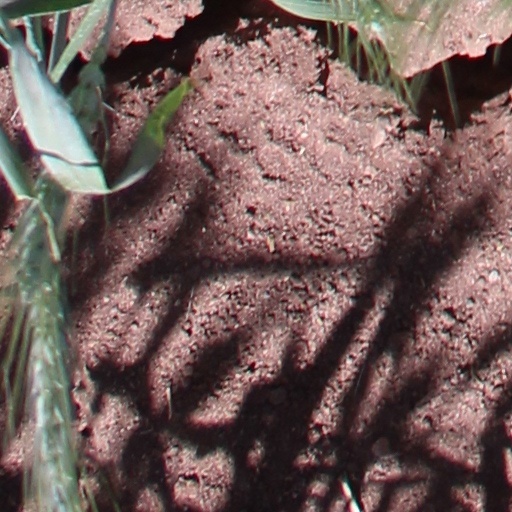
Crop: wheat